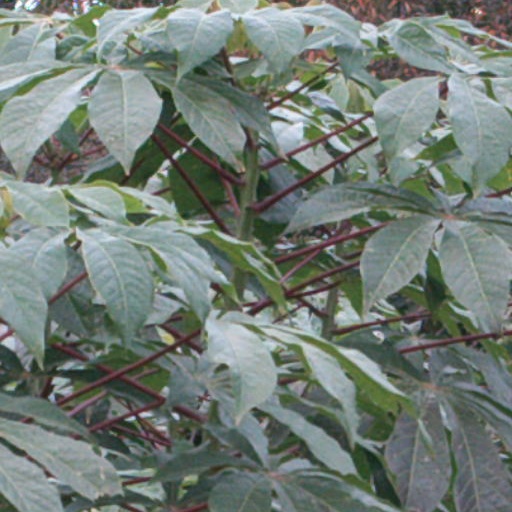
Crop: cassava